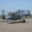
Label: airplane